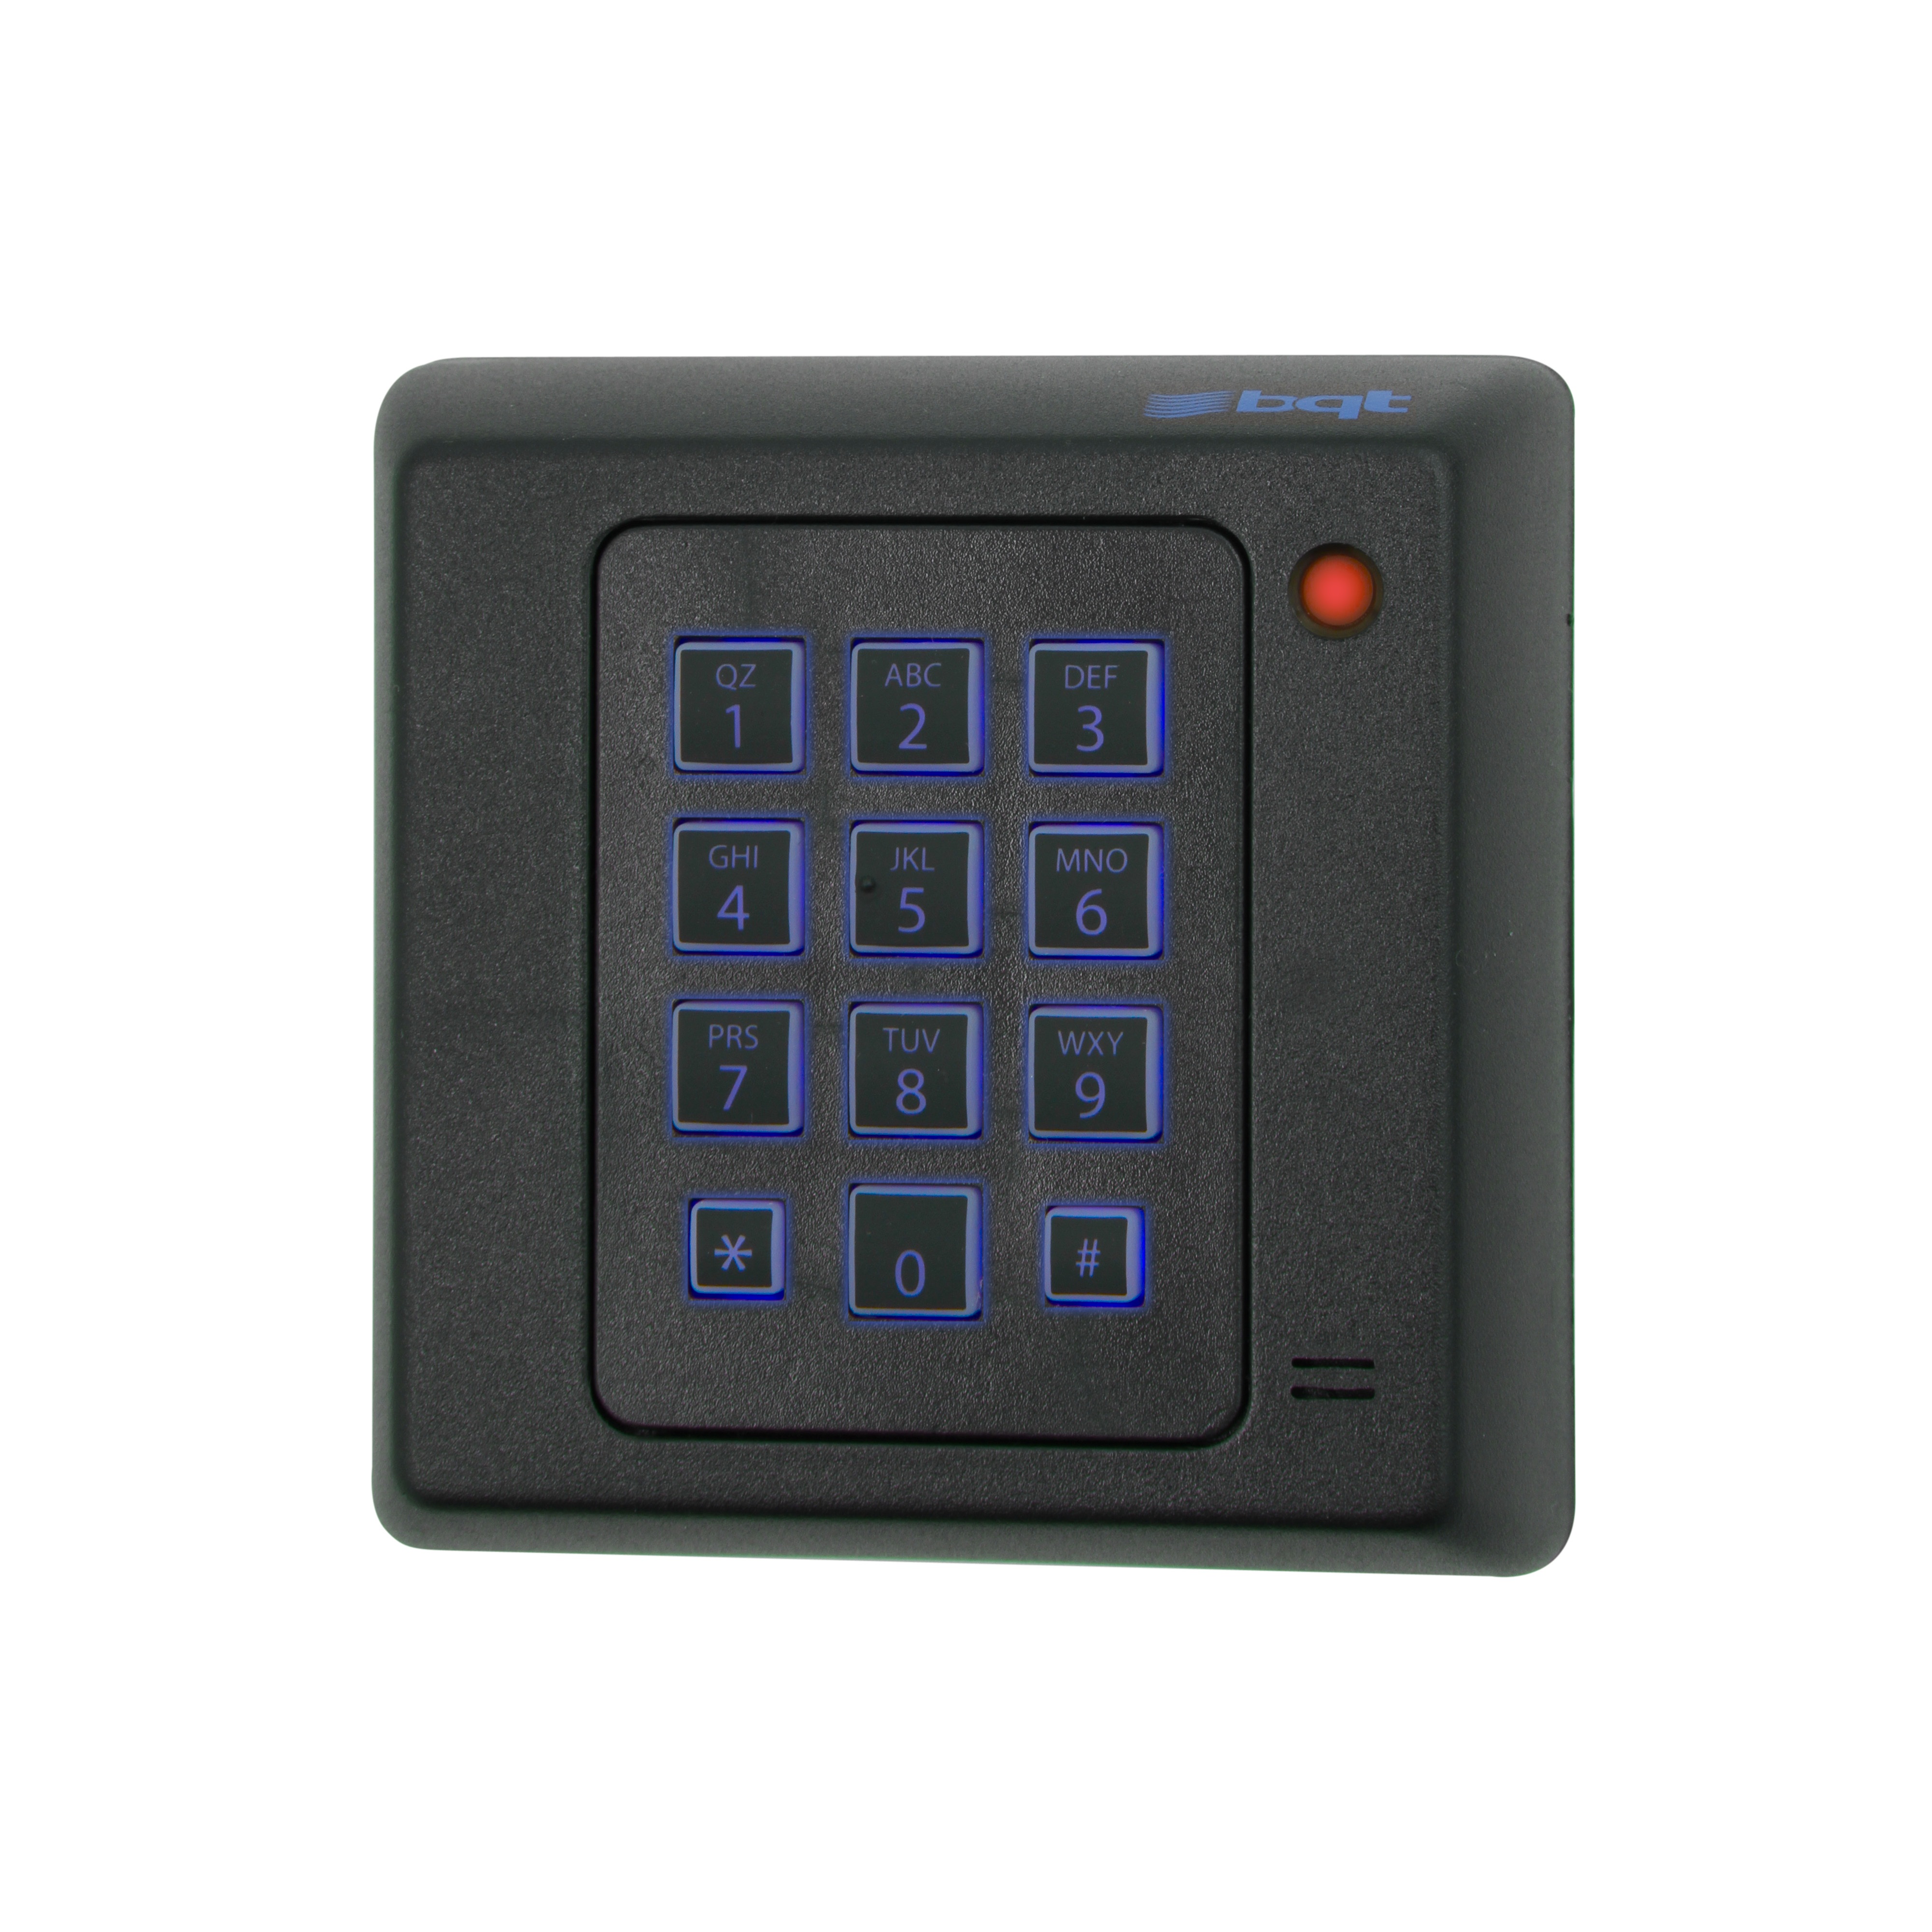
technology, clock, gauge, product, multimedia, pin reader, smart card reader, access control